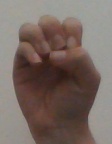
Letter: ha